Klatovy

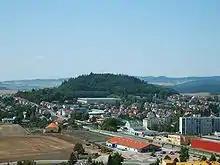
Hůrka hill

Klatovy is located about south of Plzeň. It lies in the Švihov Highlands except for the two exclaves, which lie one in the Blatná Uplands and one in the Bohemian Forest Foothills. The highest point is the hill Boudovka at above sea level, located in the southern (Bohemian Forest Foothills) exclave. A dominant feature of the built-up area is the hill Hůrka (498 m).